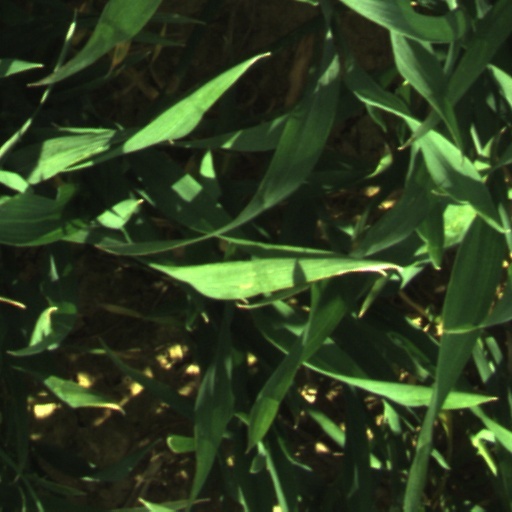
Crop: wheat